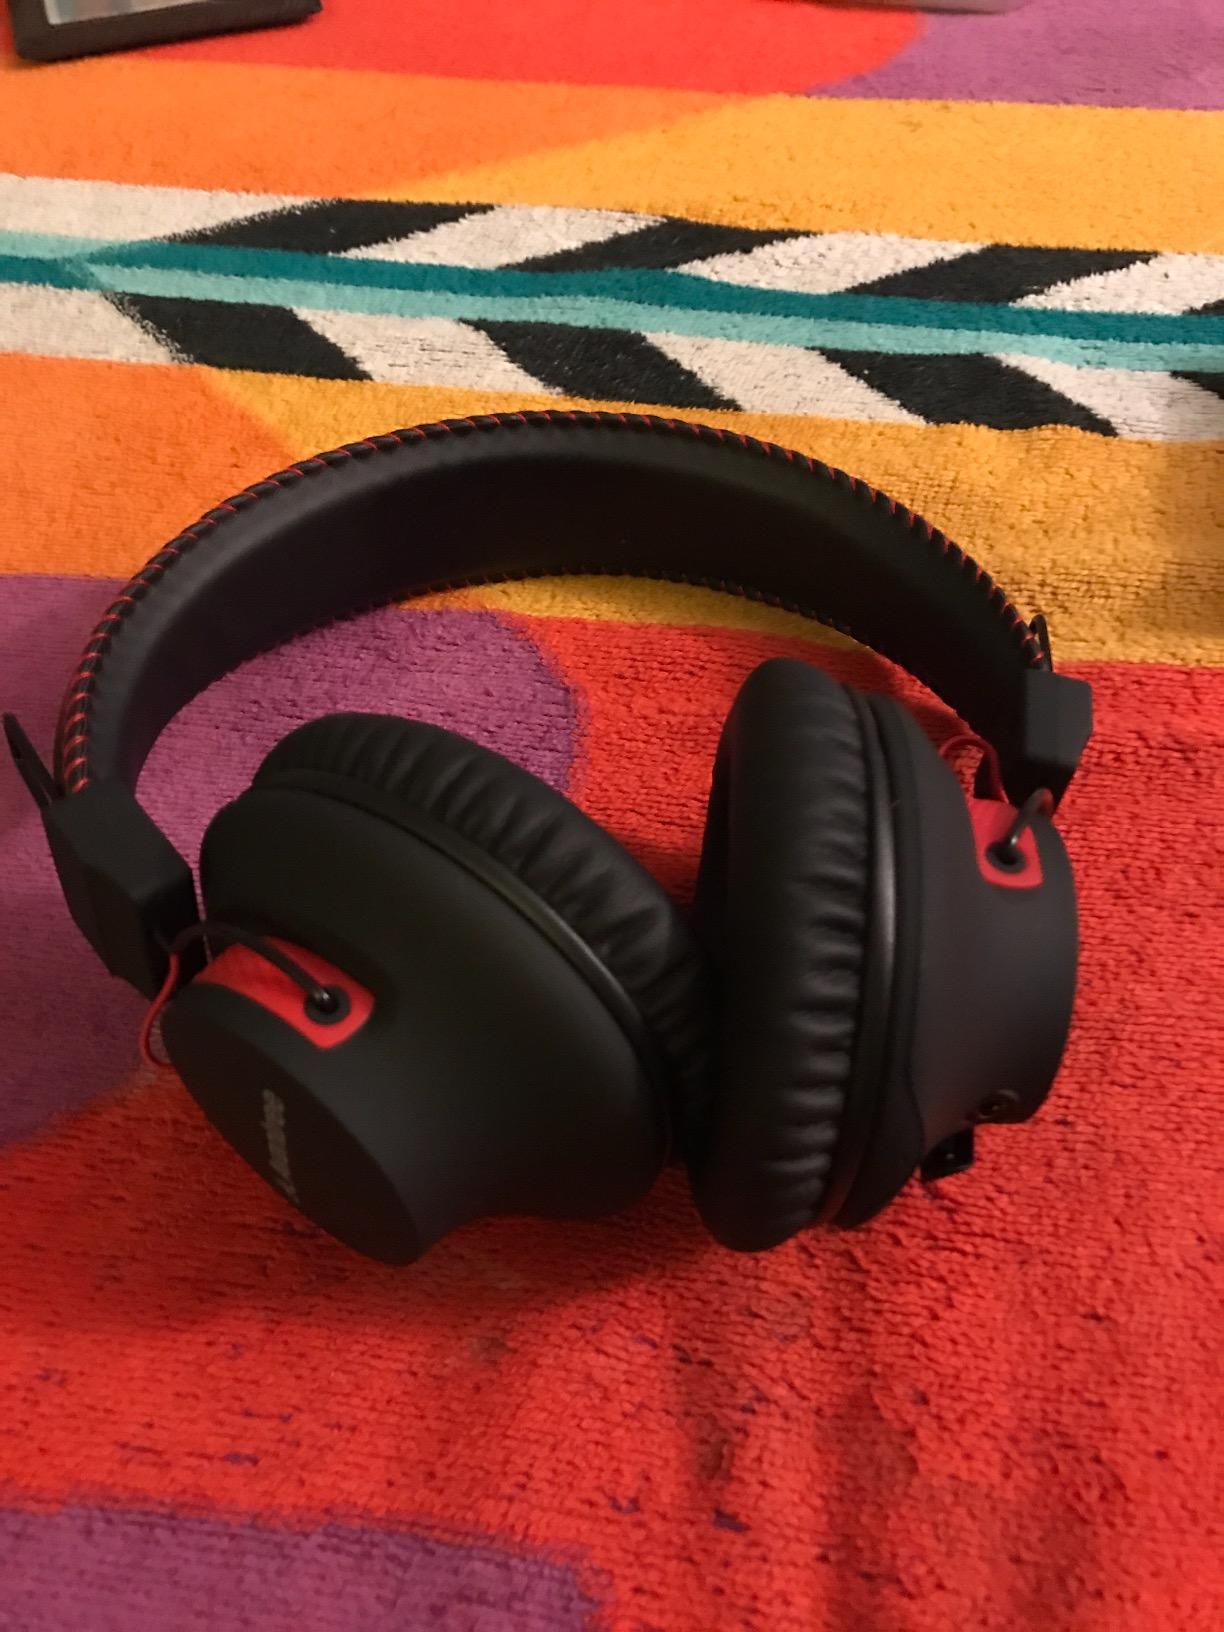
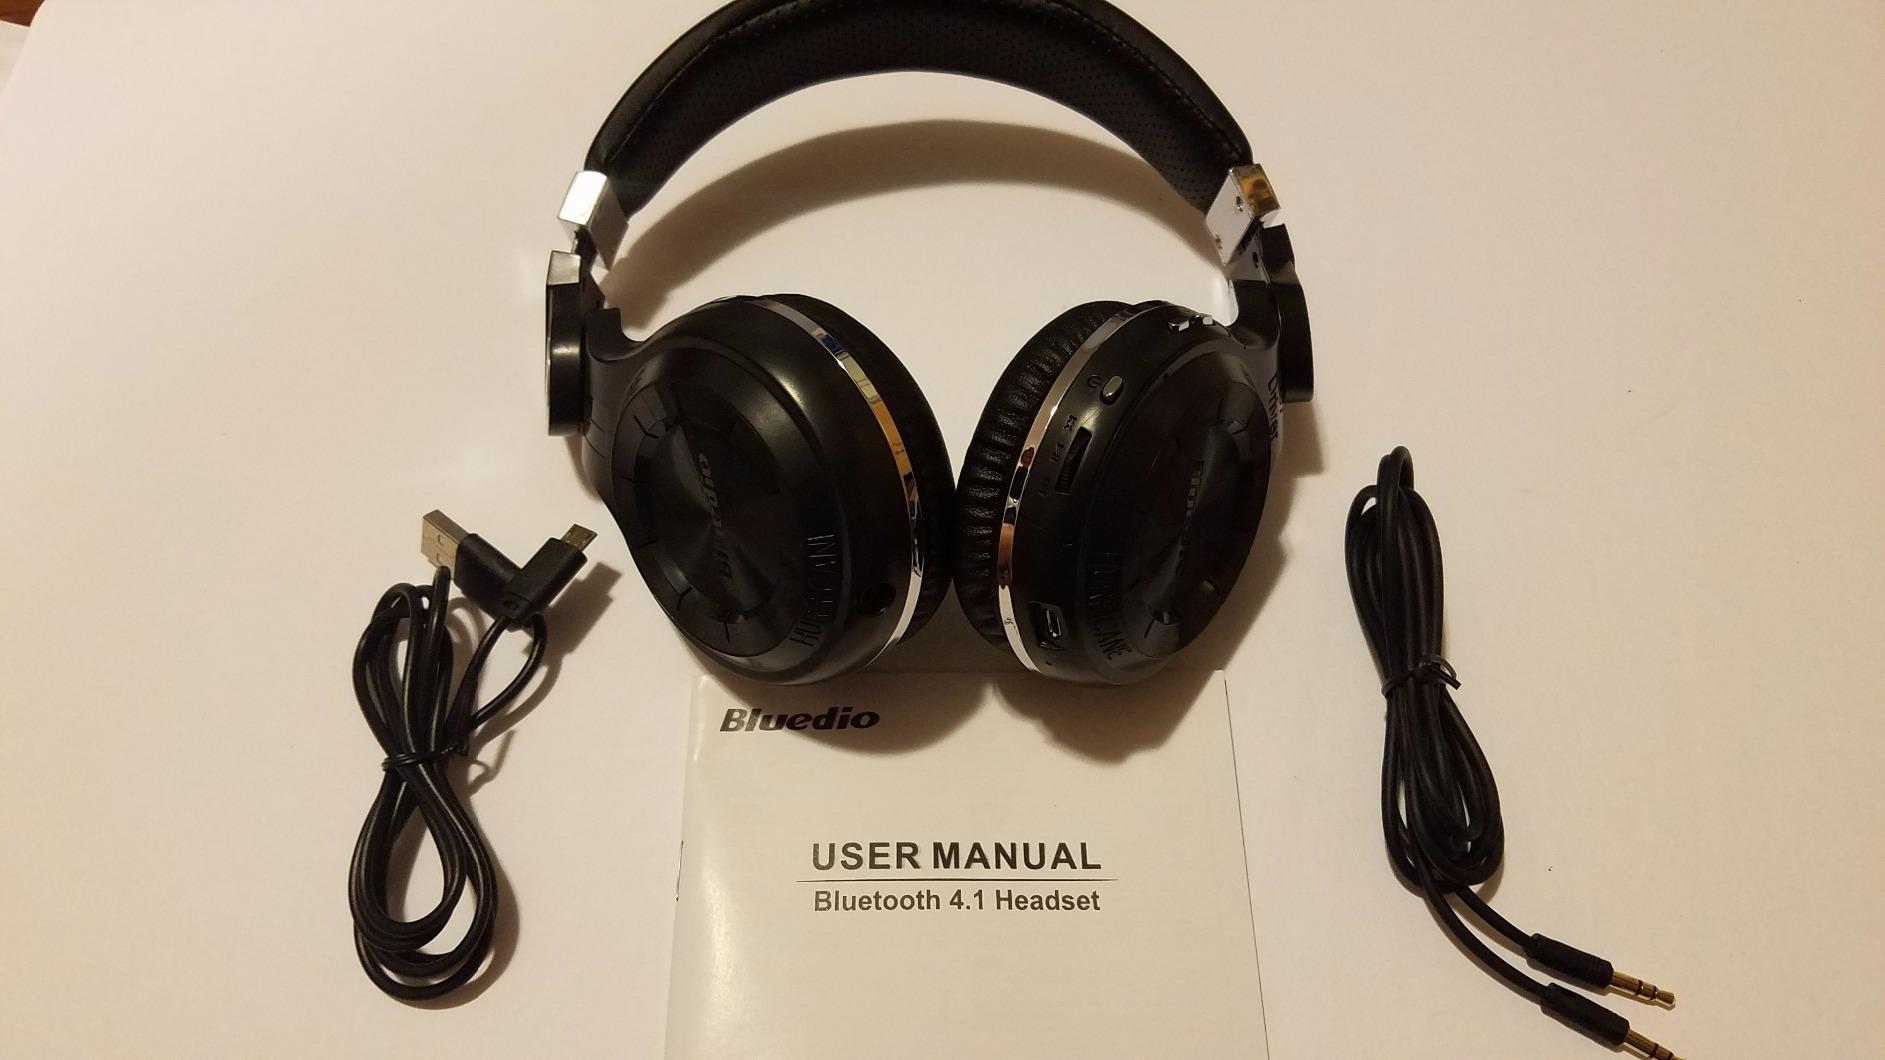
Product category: headphones
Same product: no